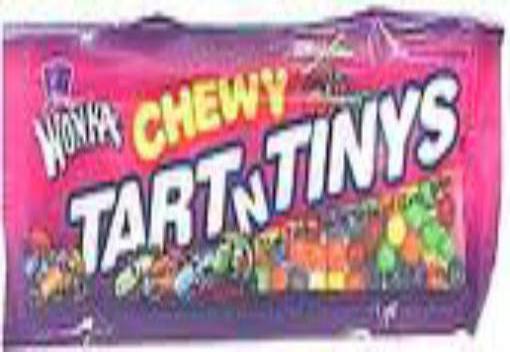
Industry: Food